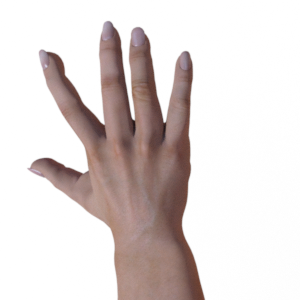
Label: paper